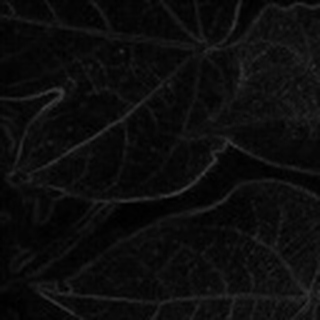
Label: healthy_cotton